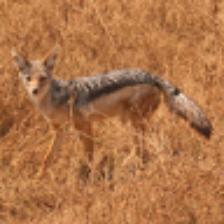
Label: NonHuman